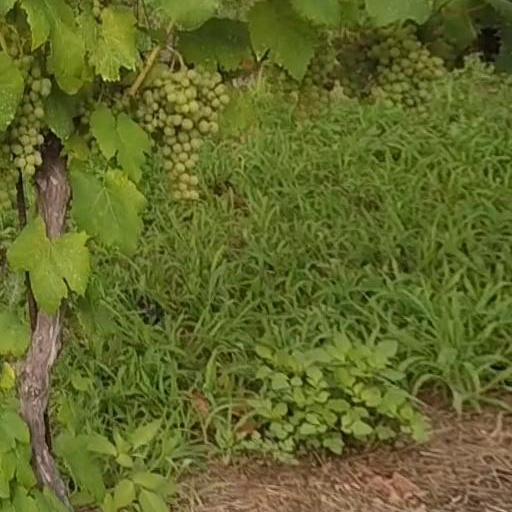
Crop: grape